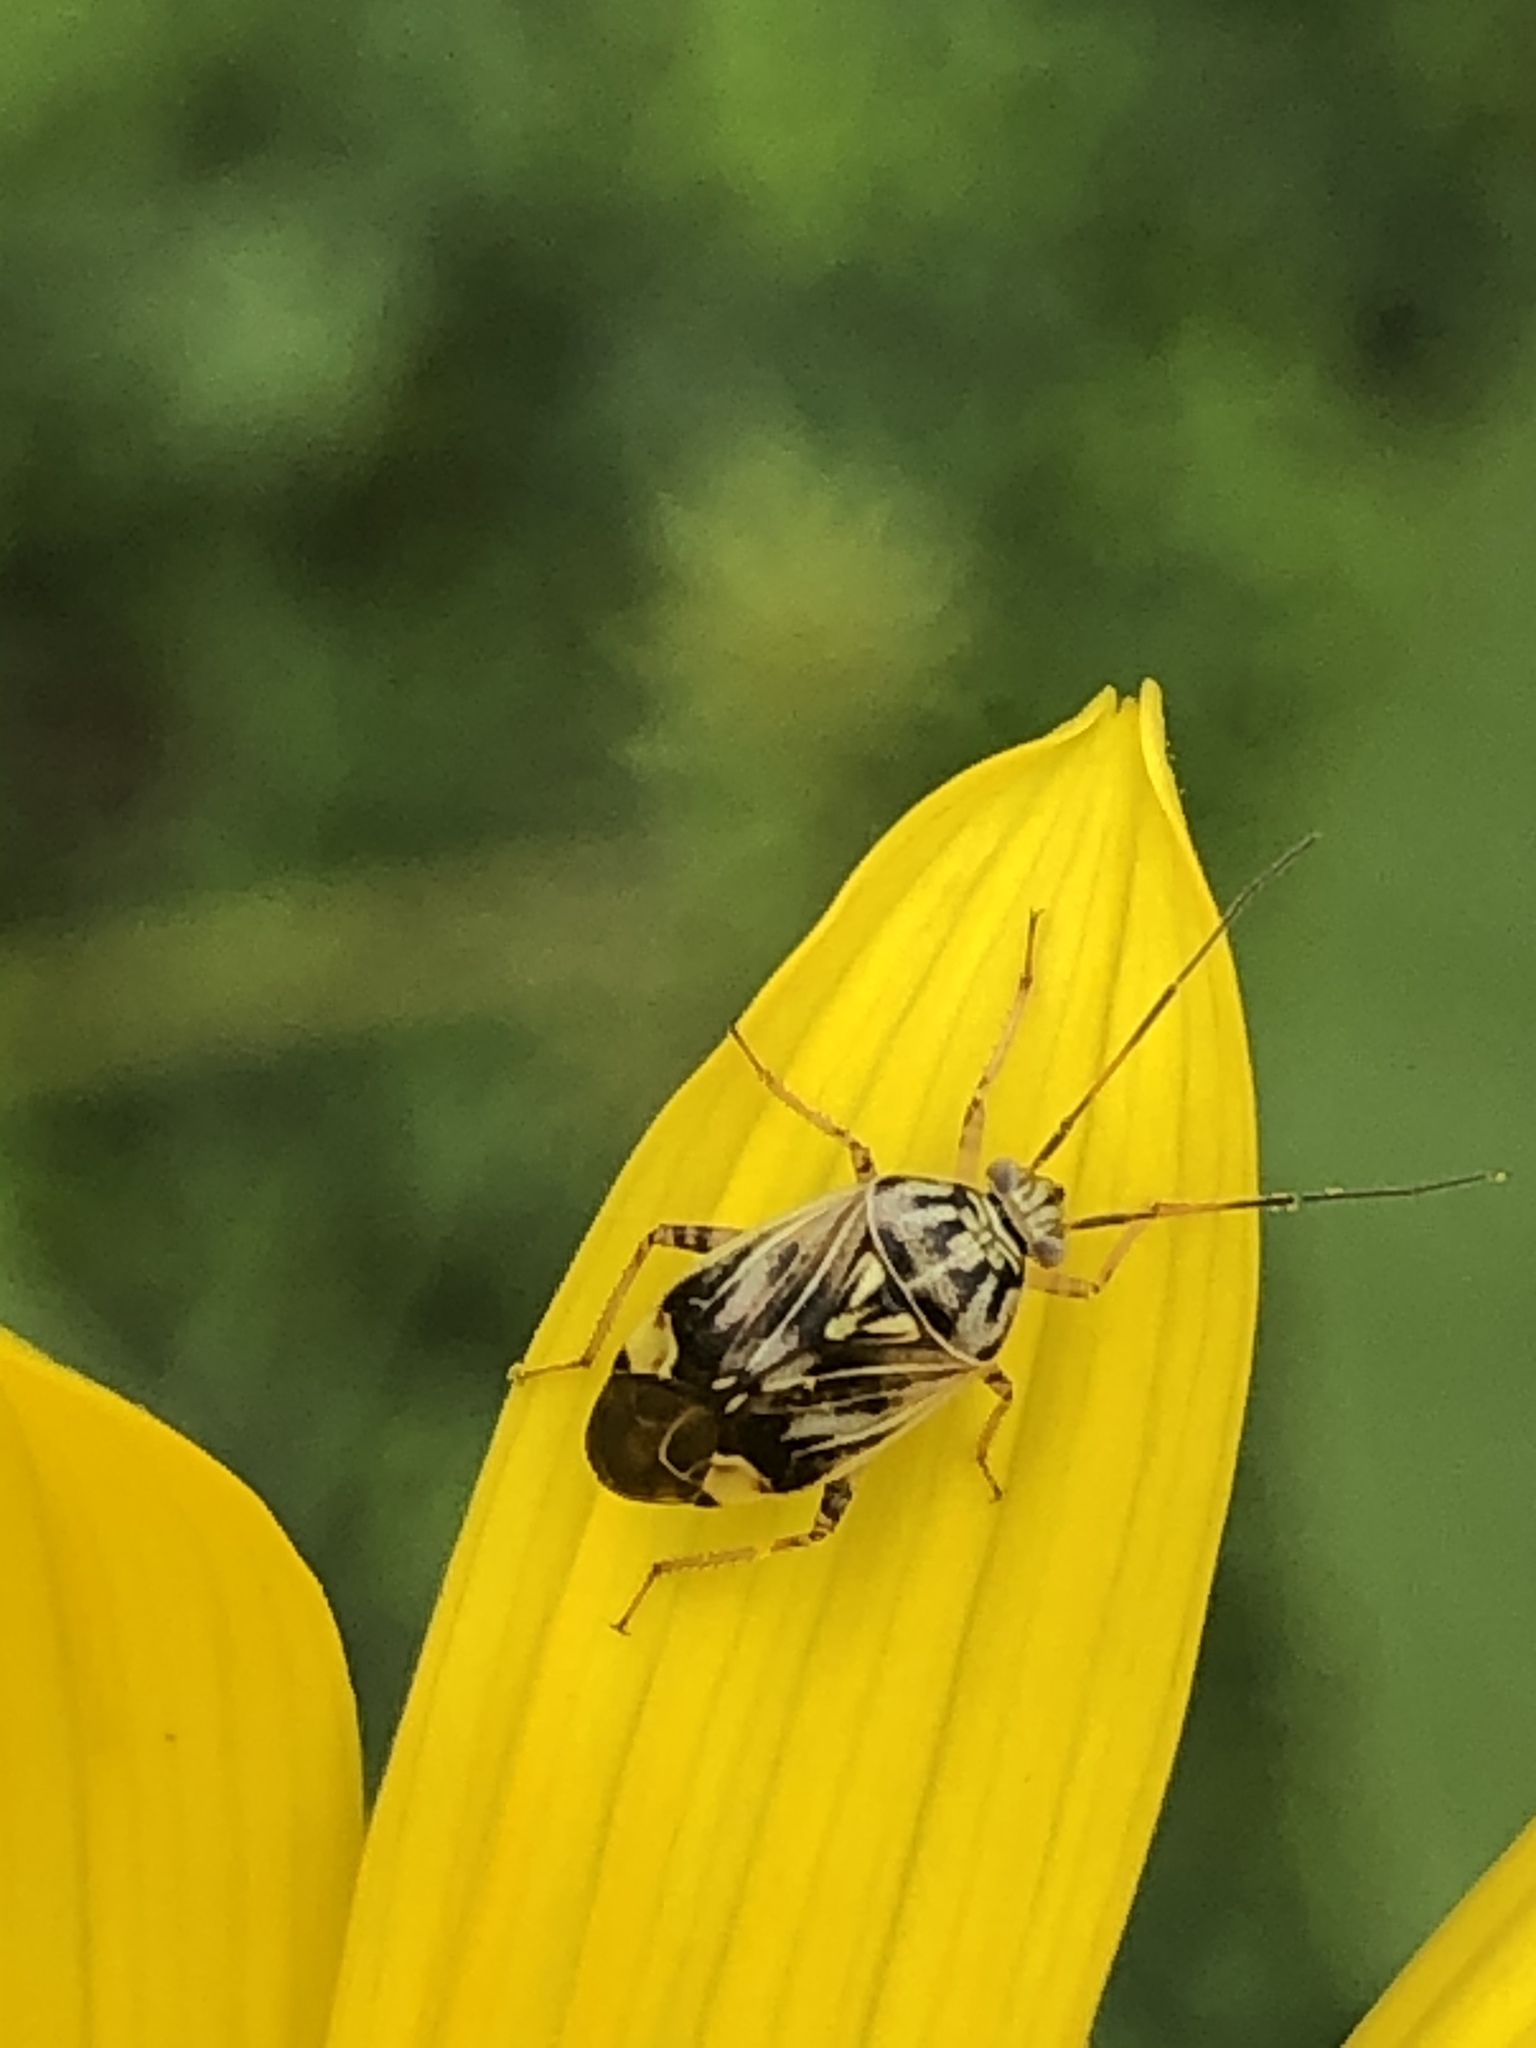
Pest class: lygus_bug